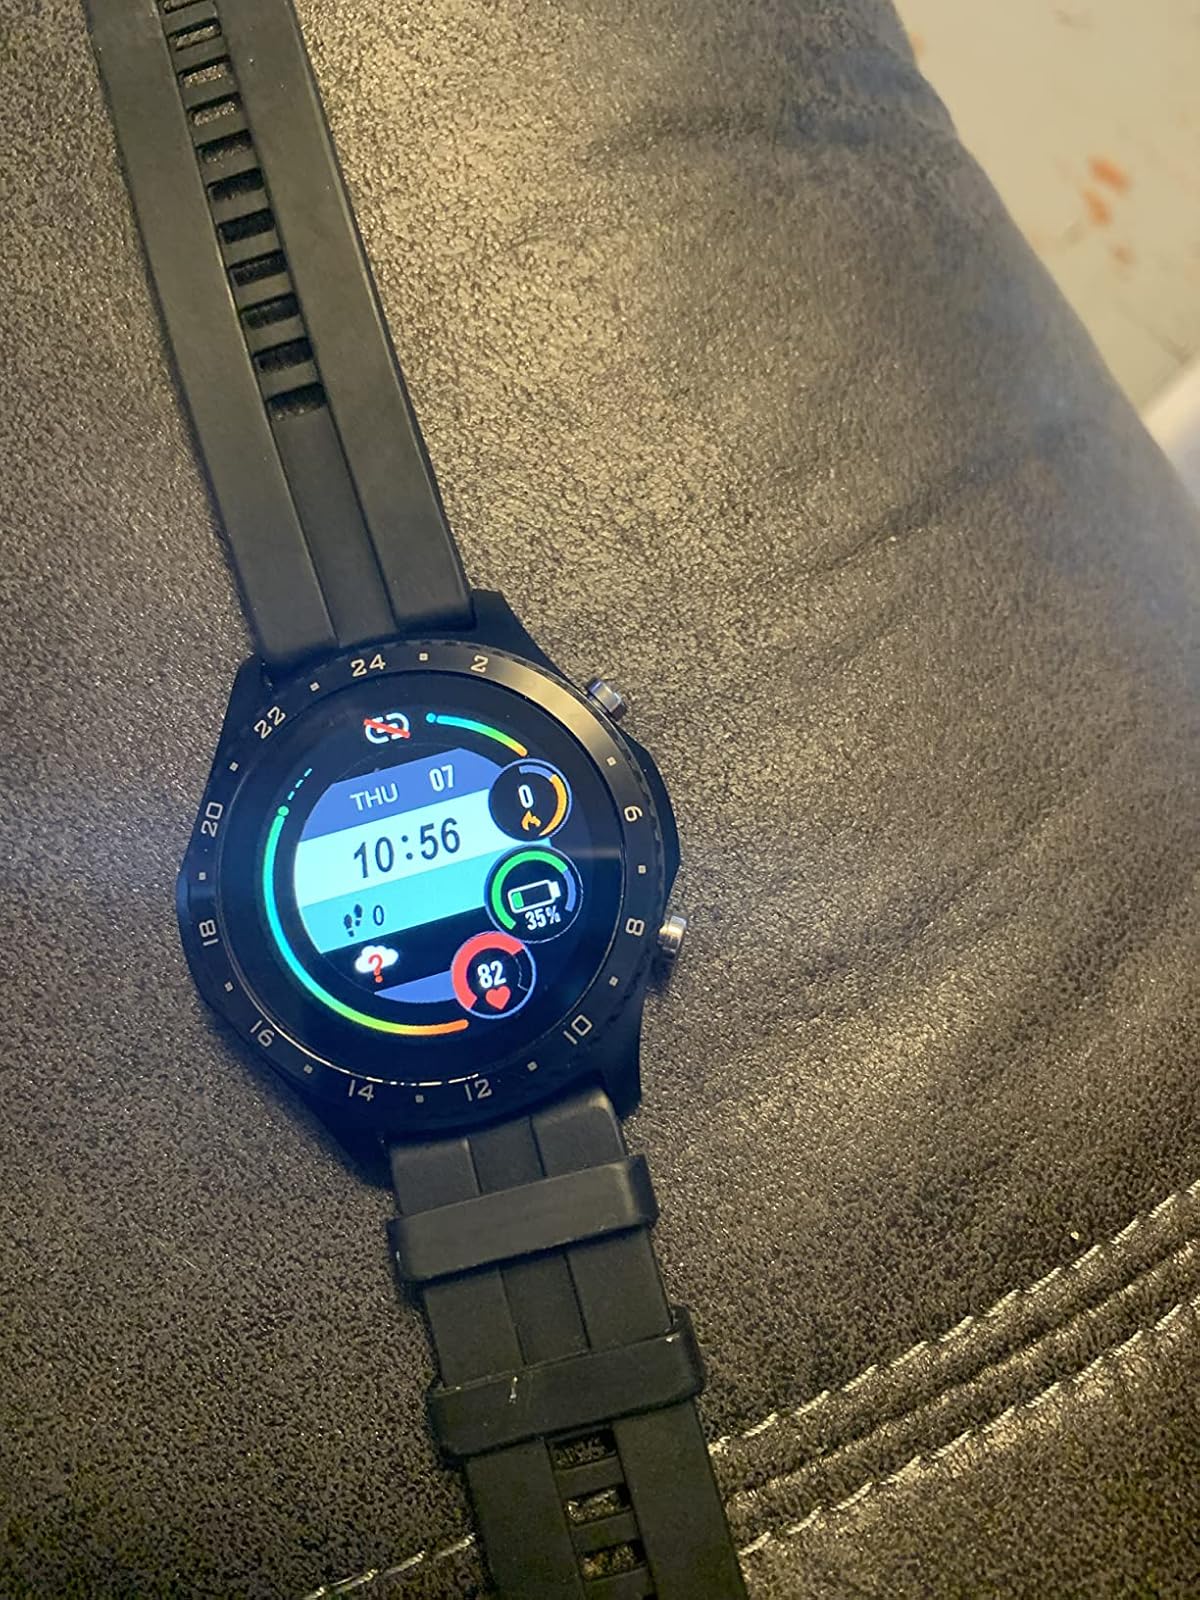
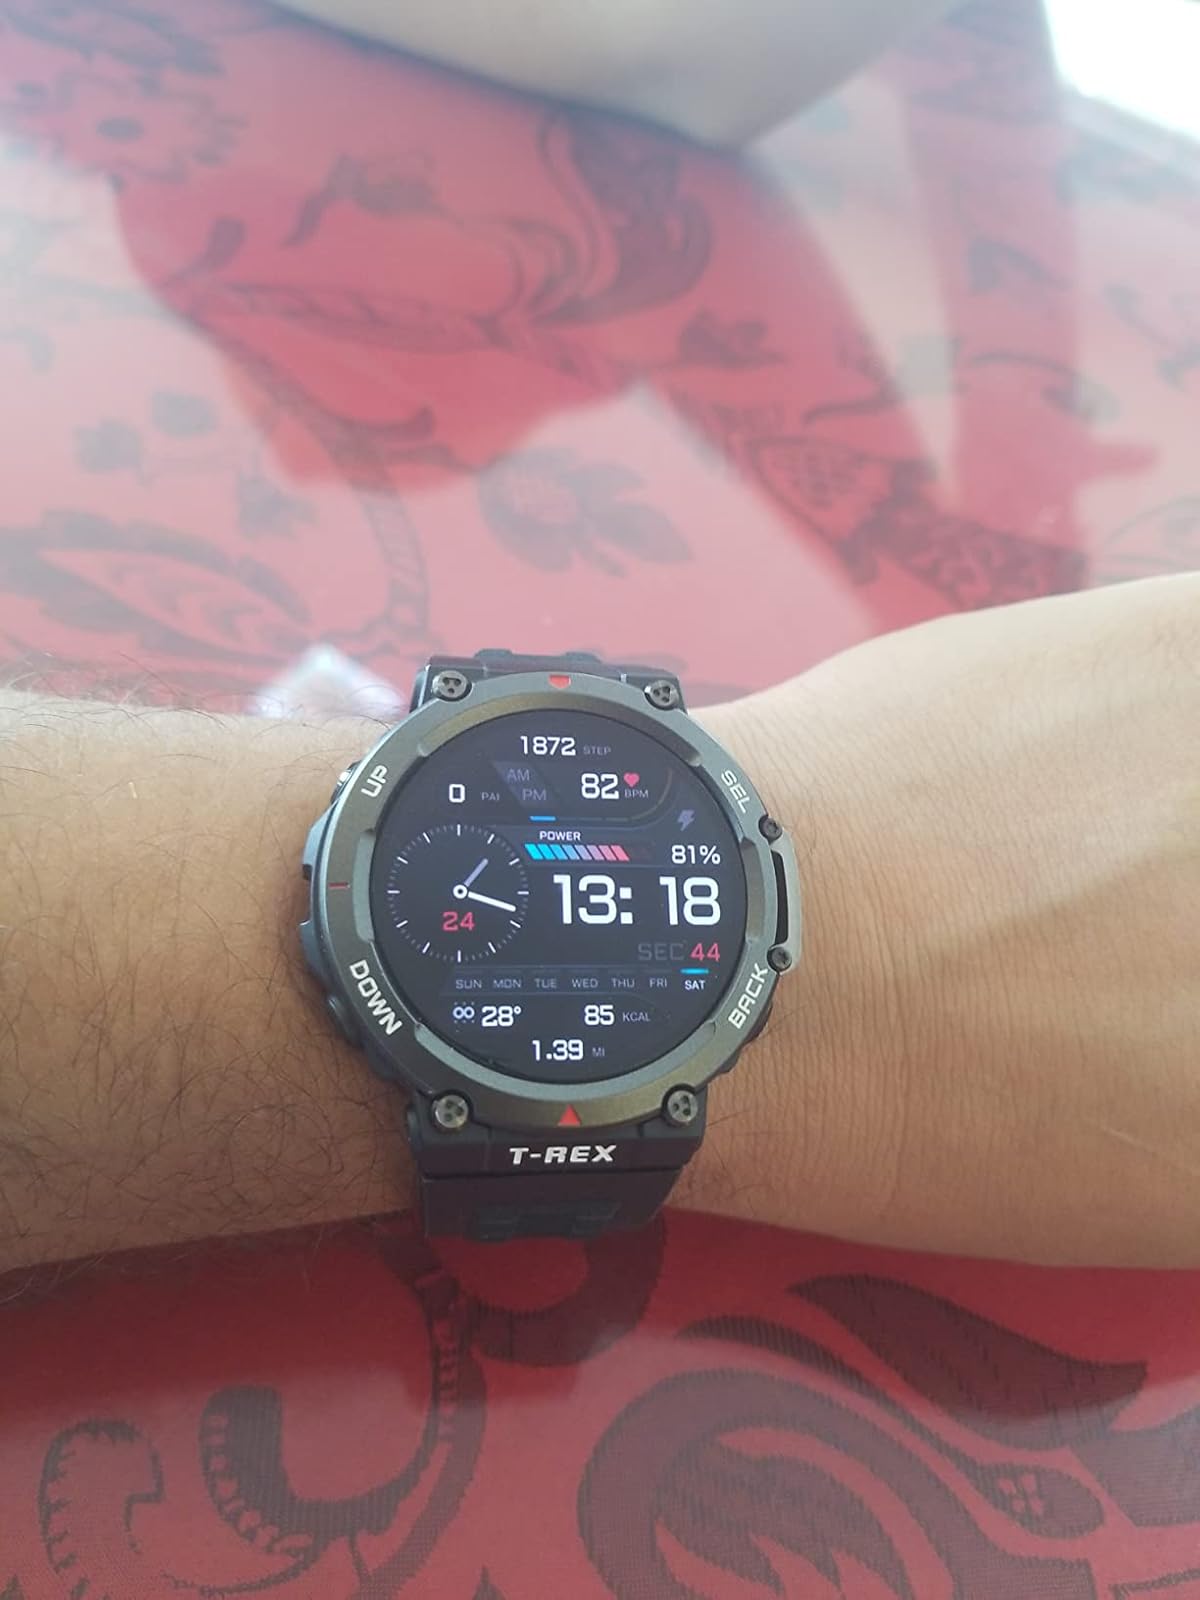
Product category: smartwatch
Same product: no